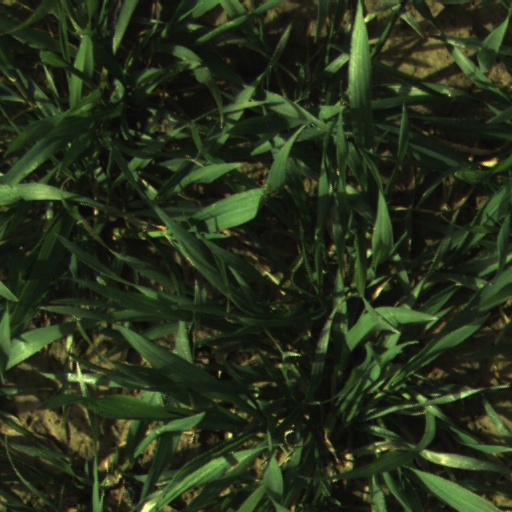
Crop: wheat